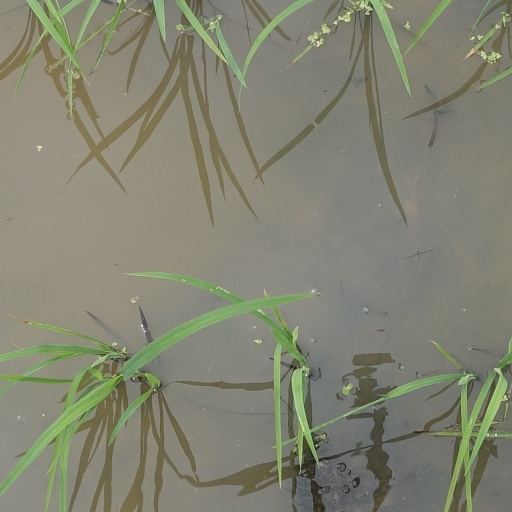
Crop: rice